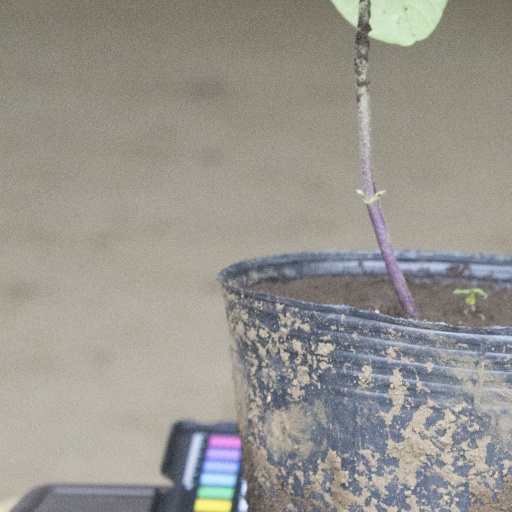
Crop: soybean